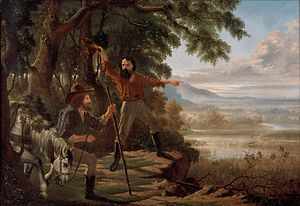
Flinders
Maleri Arrival of Burke & Wills at Flinders River af Edward Jukes Greig (1862)
Flinders er en australsk flod, som løber i Queensland og er den længste flod i Australien på 840 meter. Floden udspringer i Great Dividing Range.